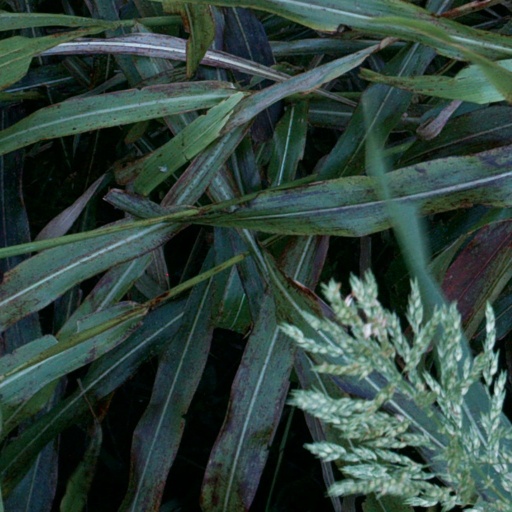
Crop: sorghum